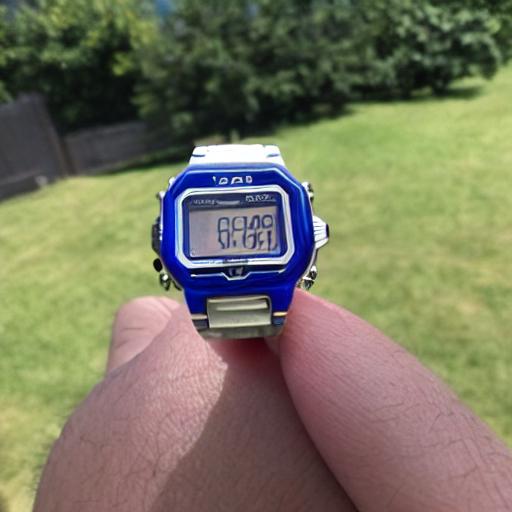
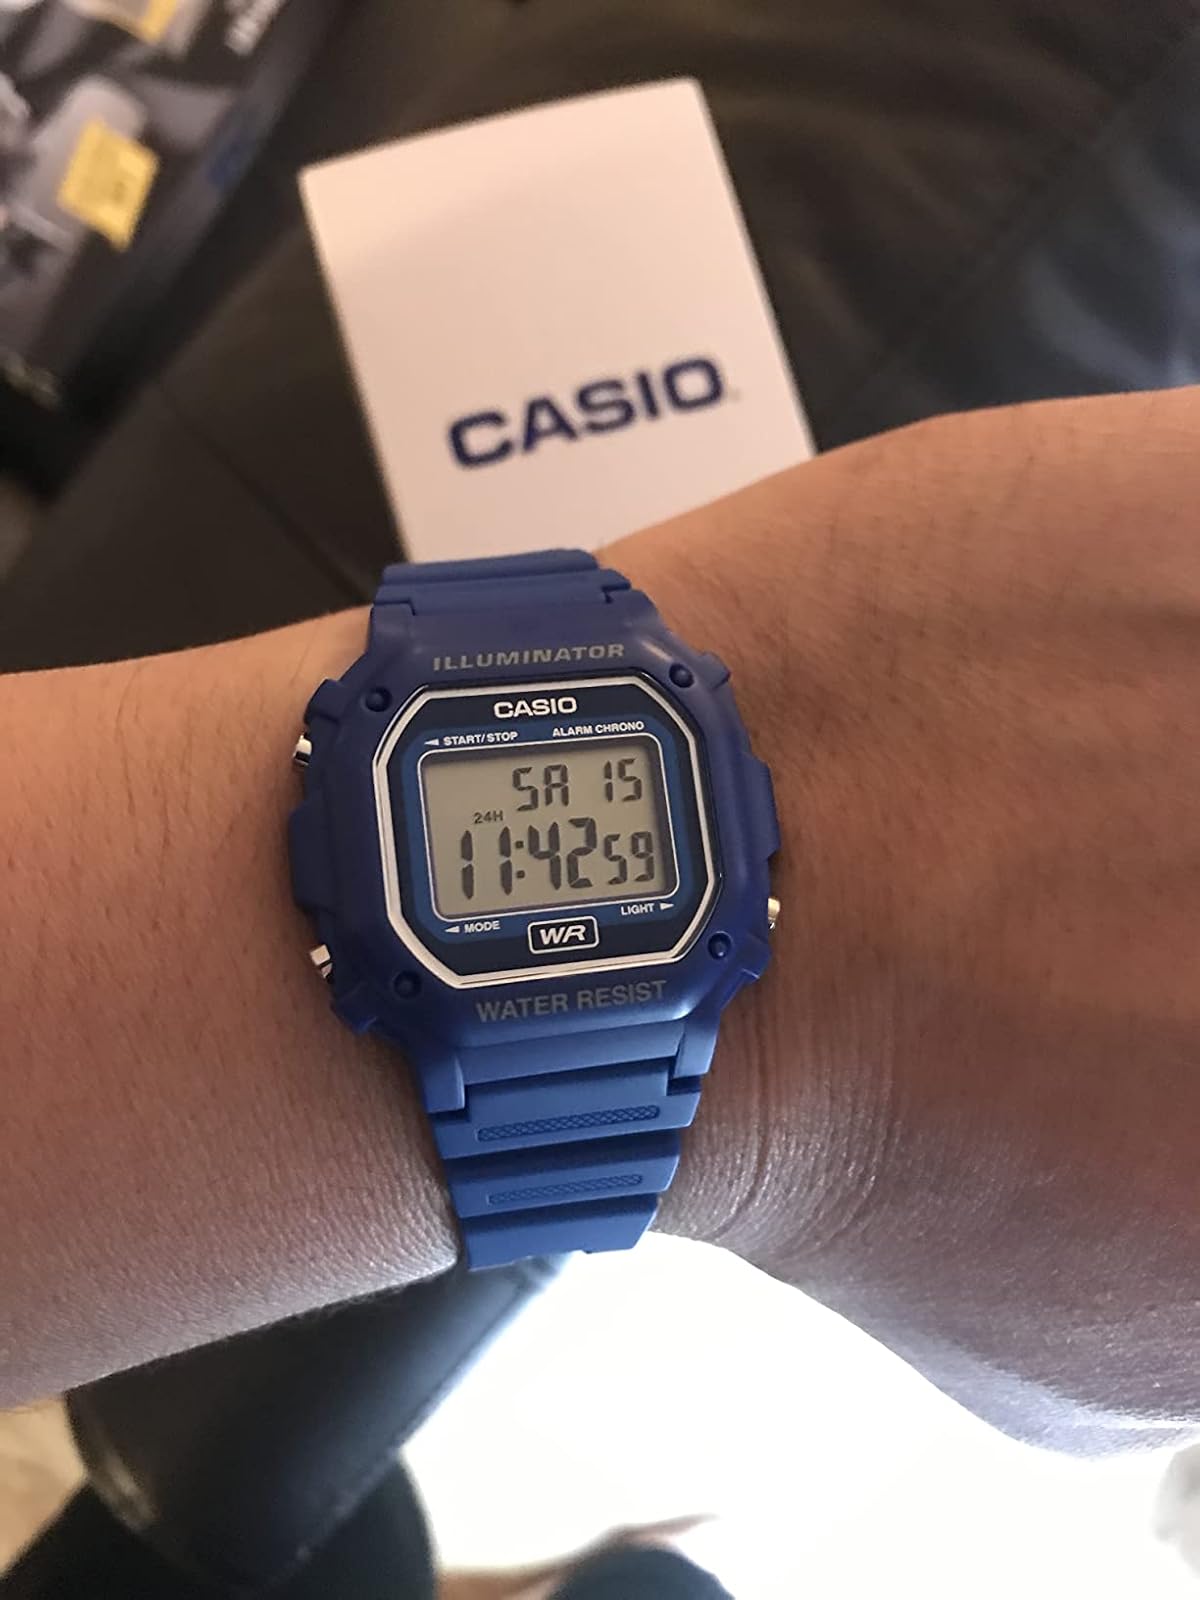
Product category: accessories_watch
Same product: no